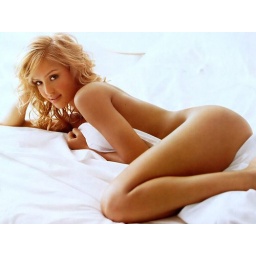
white sheet in bed